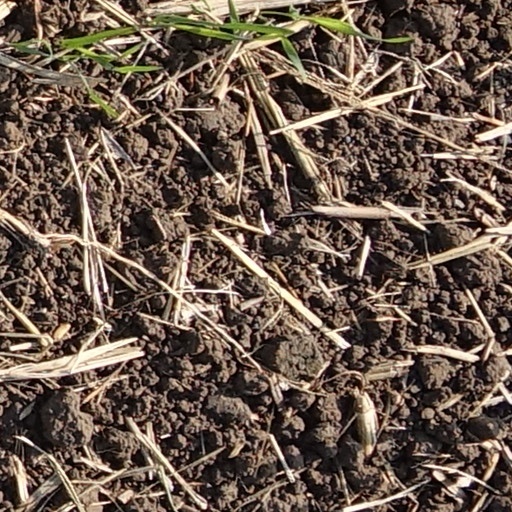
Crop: wheat